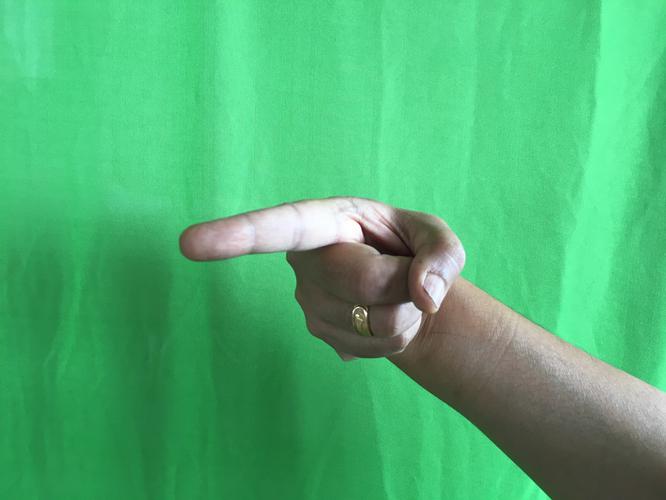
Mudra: Suchi
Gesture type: single_hand